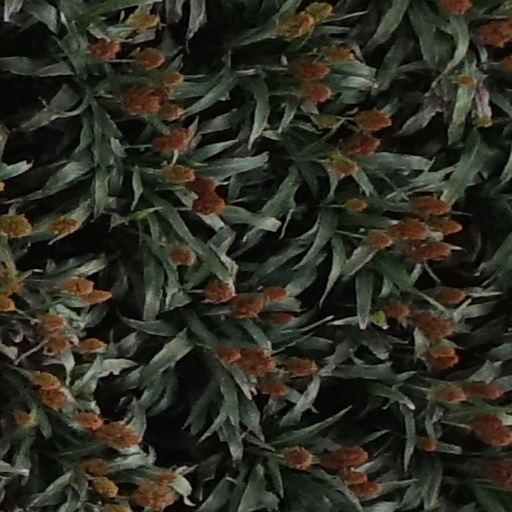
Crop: sorghum